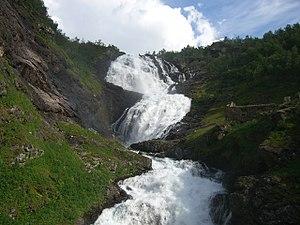
Kjosfossen est une chute d'eau située près de Myrdal dans la municipalité d'Aurland du comté de Vestland, en Norvège. C'est l'une des merveilles naturelles les plus visitées de Norvège. L'eau provenant du lac Reinungavatnet chute d'une hauteur totale de 225 m, sur une longueur horizontale de 700 m.